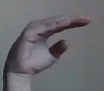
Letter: jeem